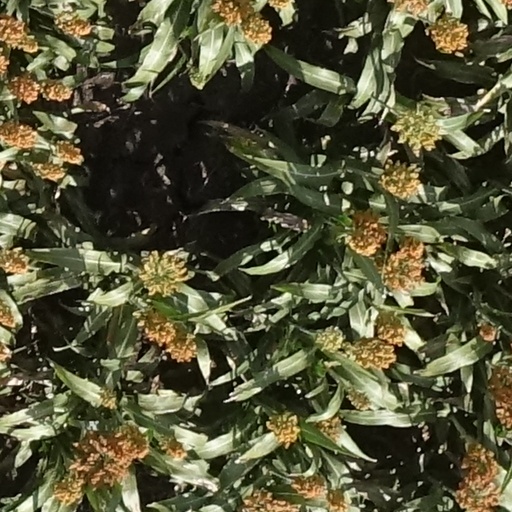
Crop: sorghum